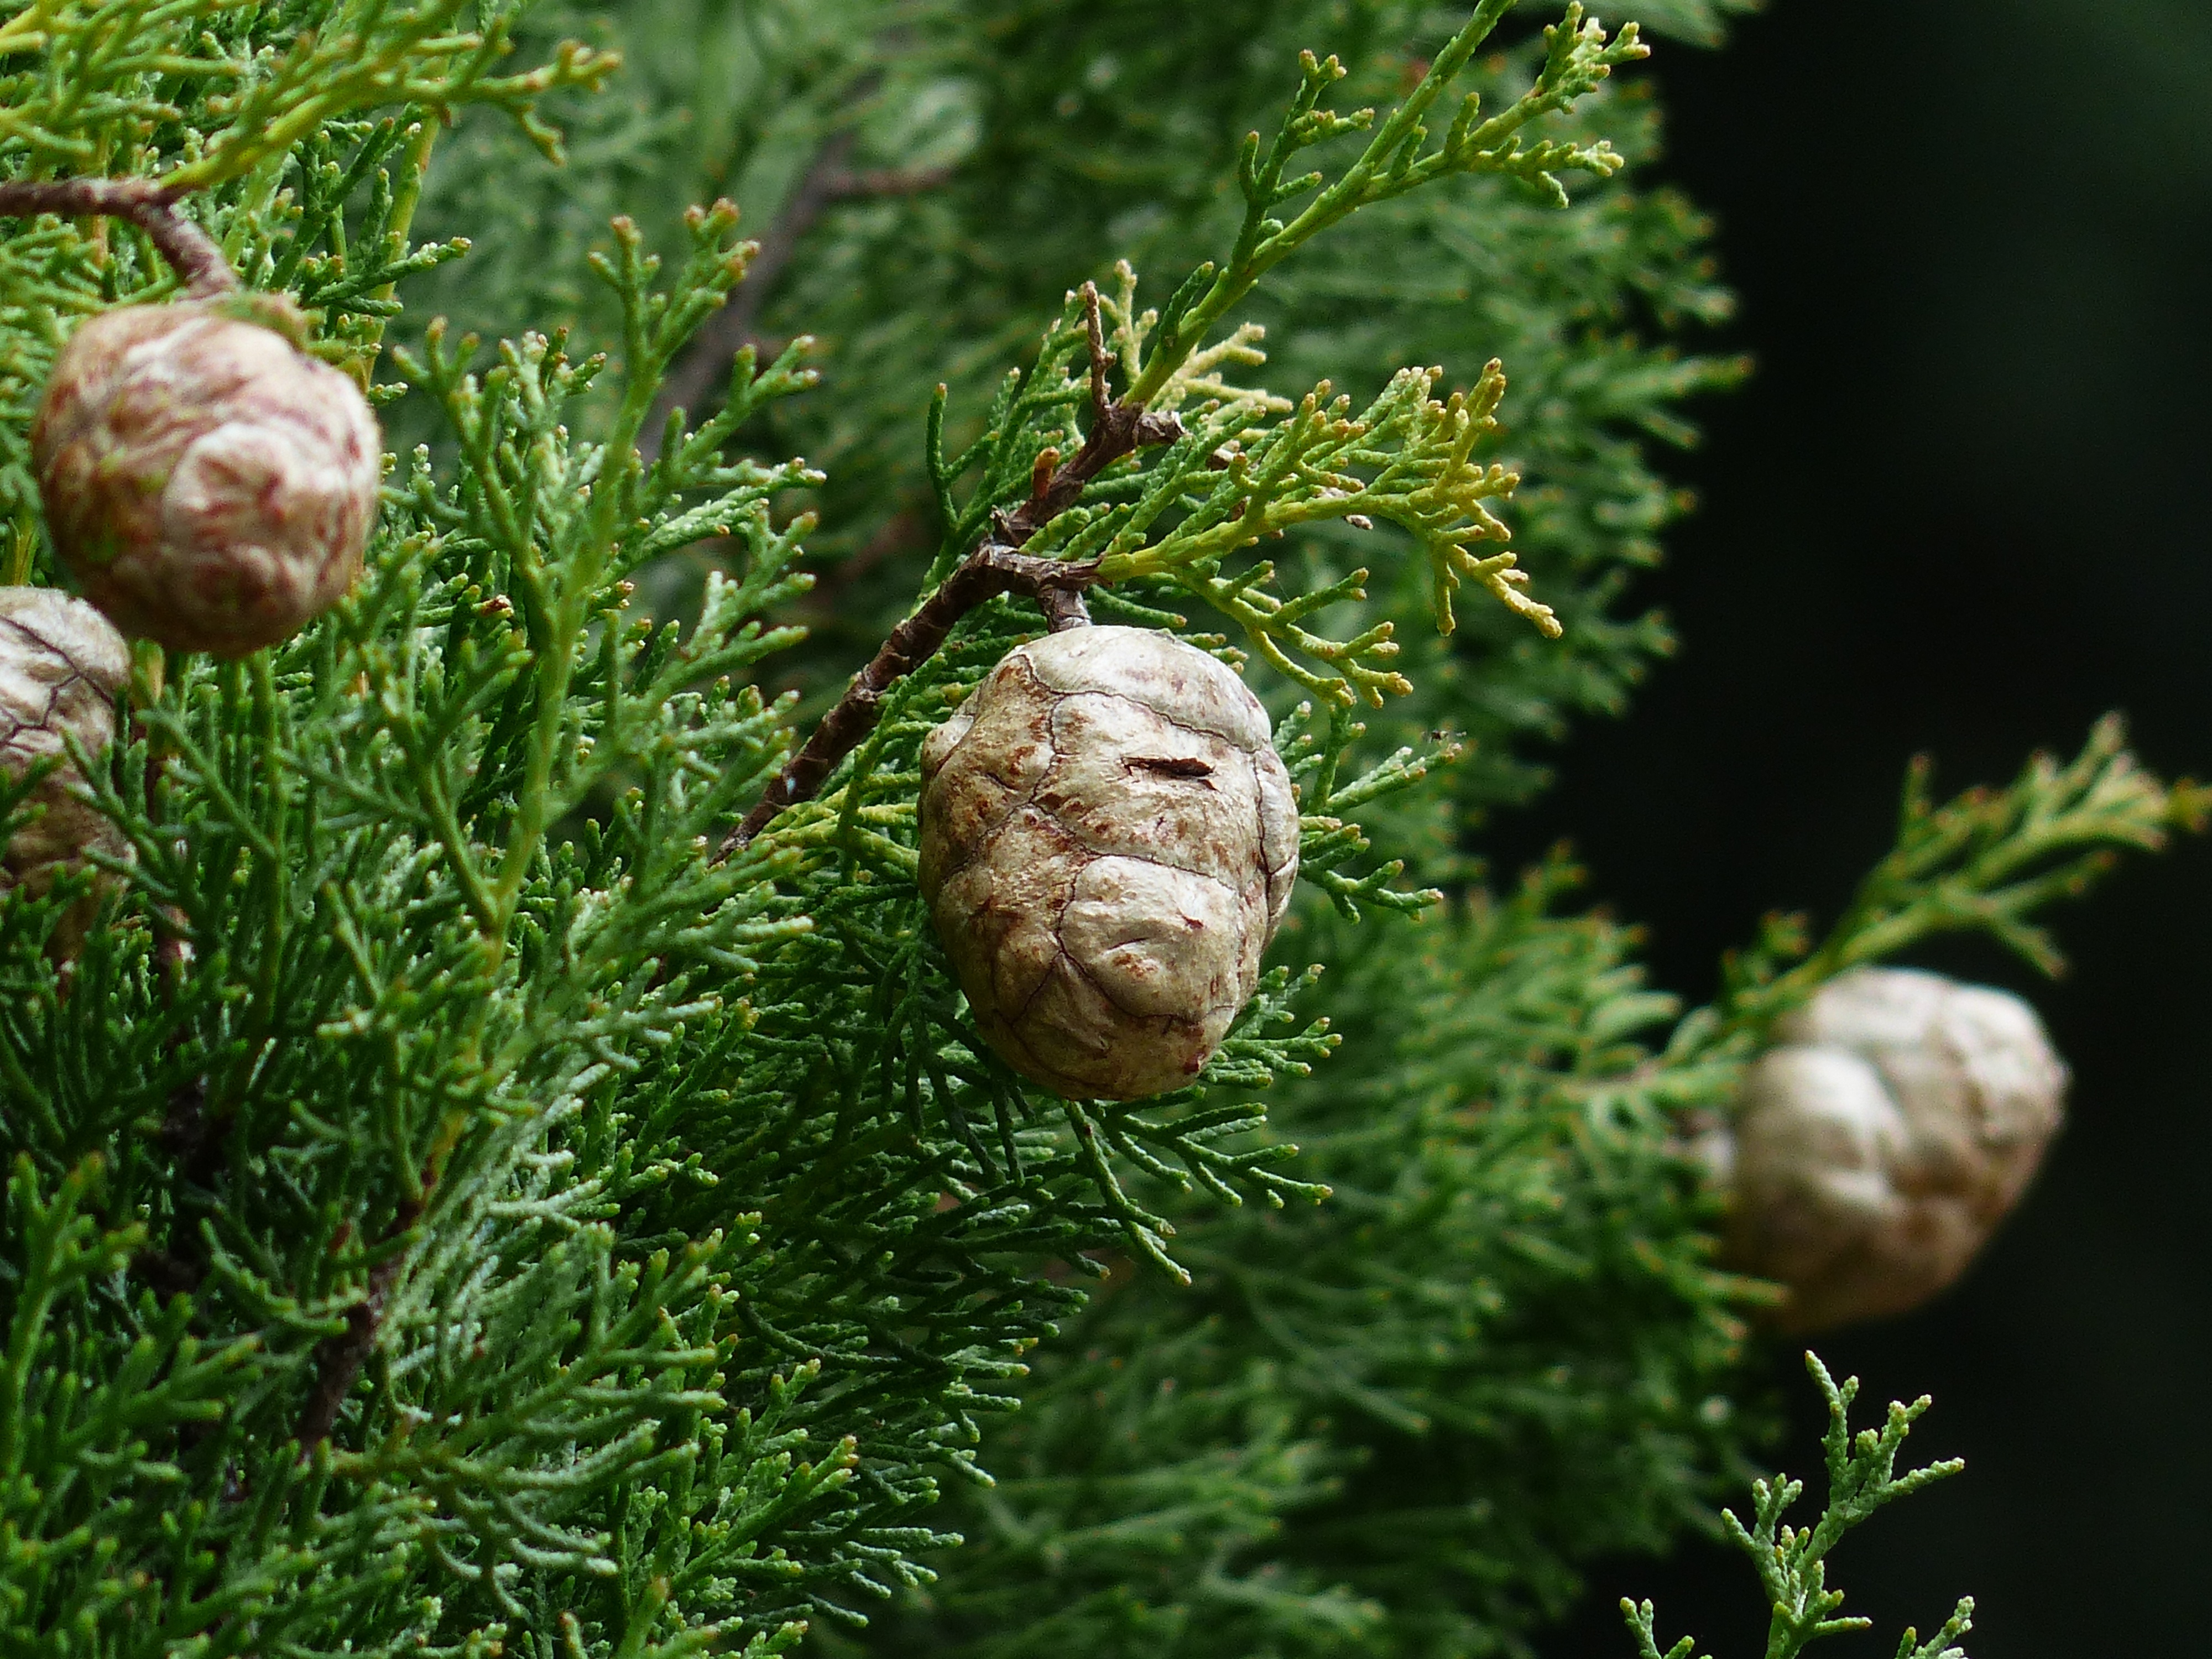
tree, branch, plant, leaf, flower, produce, botany, fir, flora, conifer, christmas decoration, spruce, branches, larch, cypress, cupressus sempervirens, cypress under glass, cypress branch, real cypress, italian cypress, mediterranean cypress, columnar cypress, mourning cypress, cupressaceae, woody plant, land plant, cupressus, cypress cone